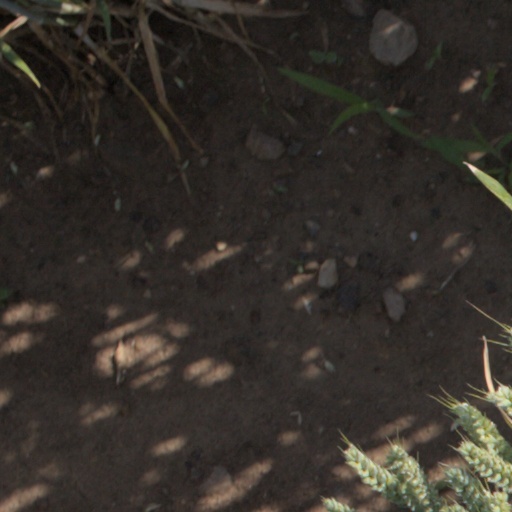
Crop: wheat